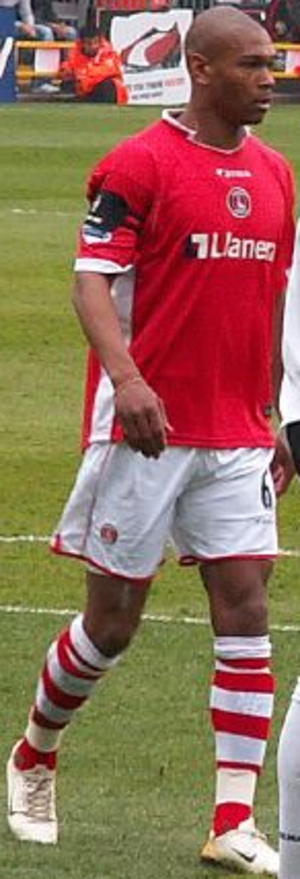
Marcus Nathan Bent est un footballeur anglais qui a joué pour différents clubs professionnels.